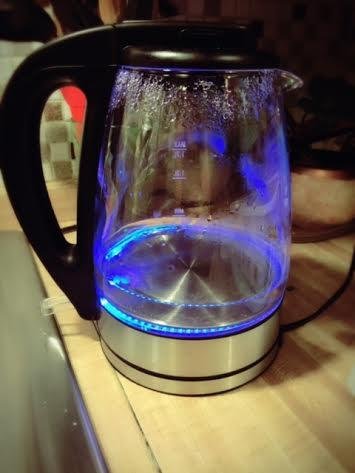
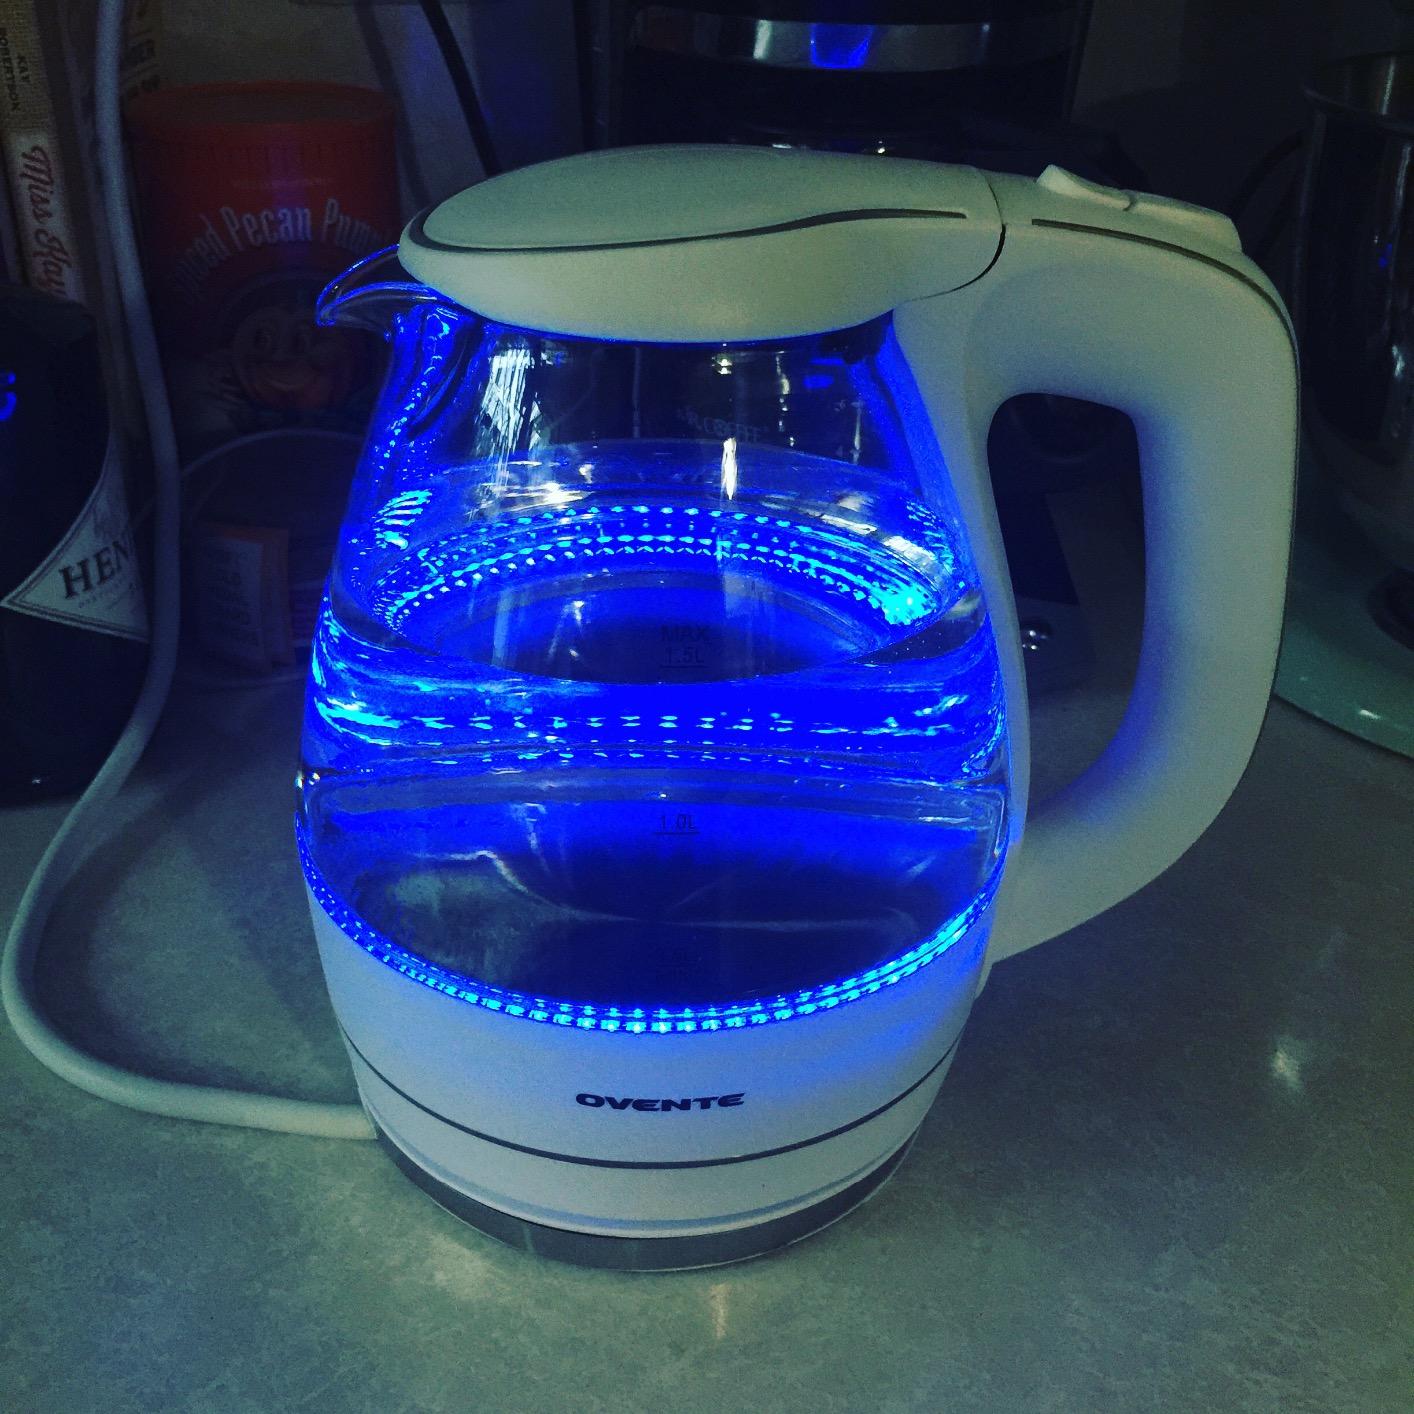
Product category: items_kettle
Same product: no